Former German nobility in the Nazi Party

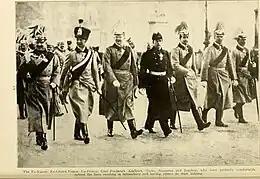
Ex-Kaiser Wilhelm II with his six sons

Beginning in 1925, some members of higher levels of the German nobility joined the Nazi Party, registered by their title, date of birth, NSDAP Party registration number, and date of joining the Party.